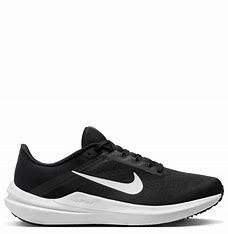
Brand: Nike
Model: Winflo 10